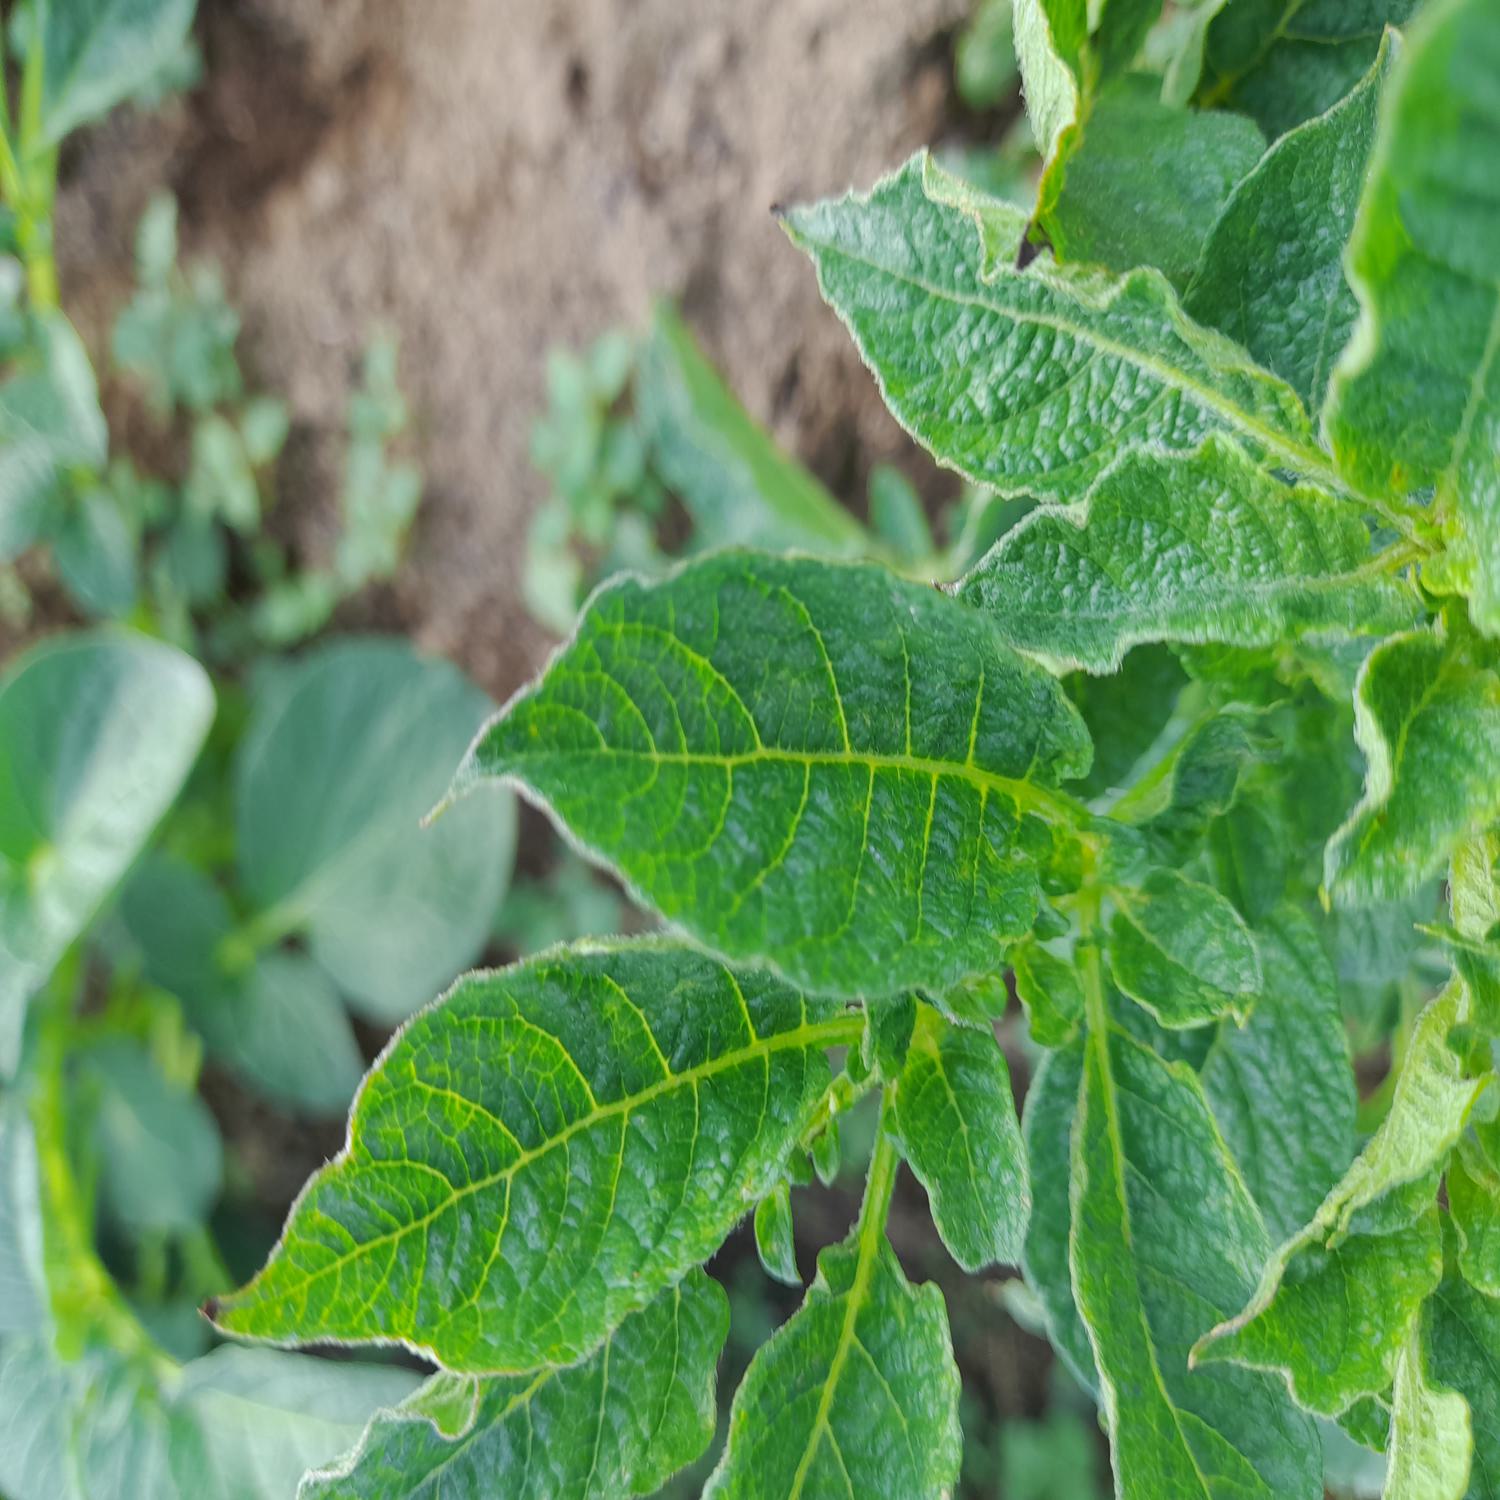
Label: Virus